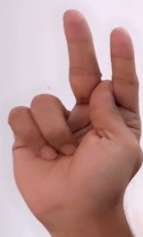
ASL sign: K